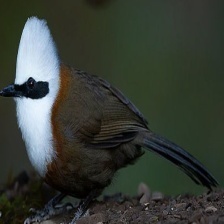
Species: SAMATRAN THRUSH
Scientific name: MYOPHONUS CASTANEUS